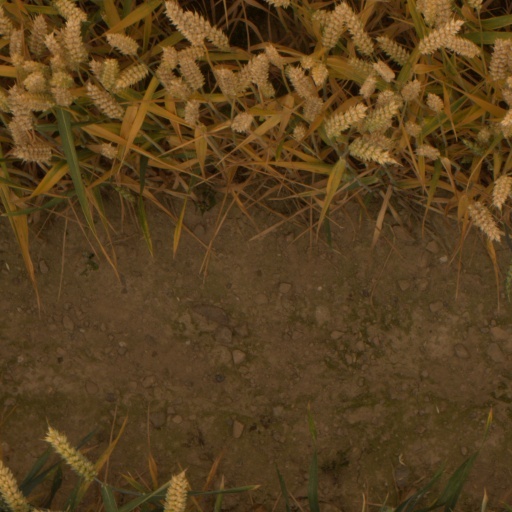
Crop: wheat